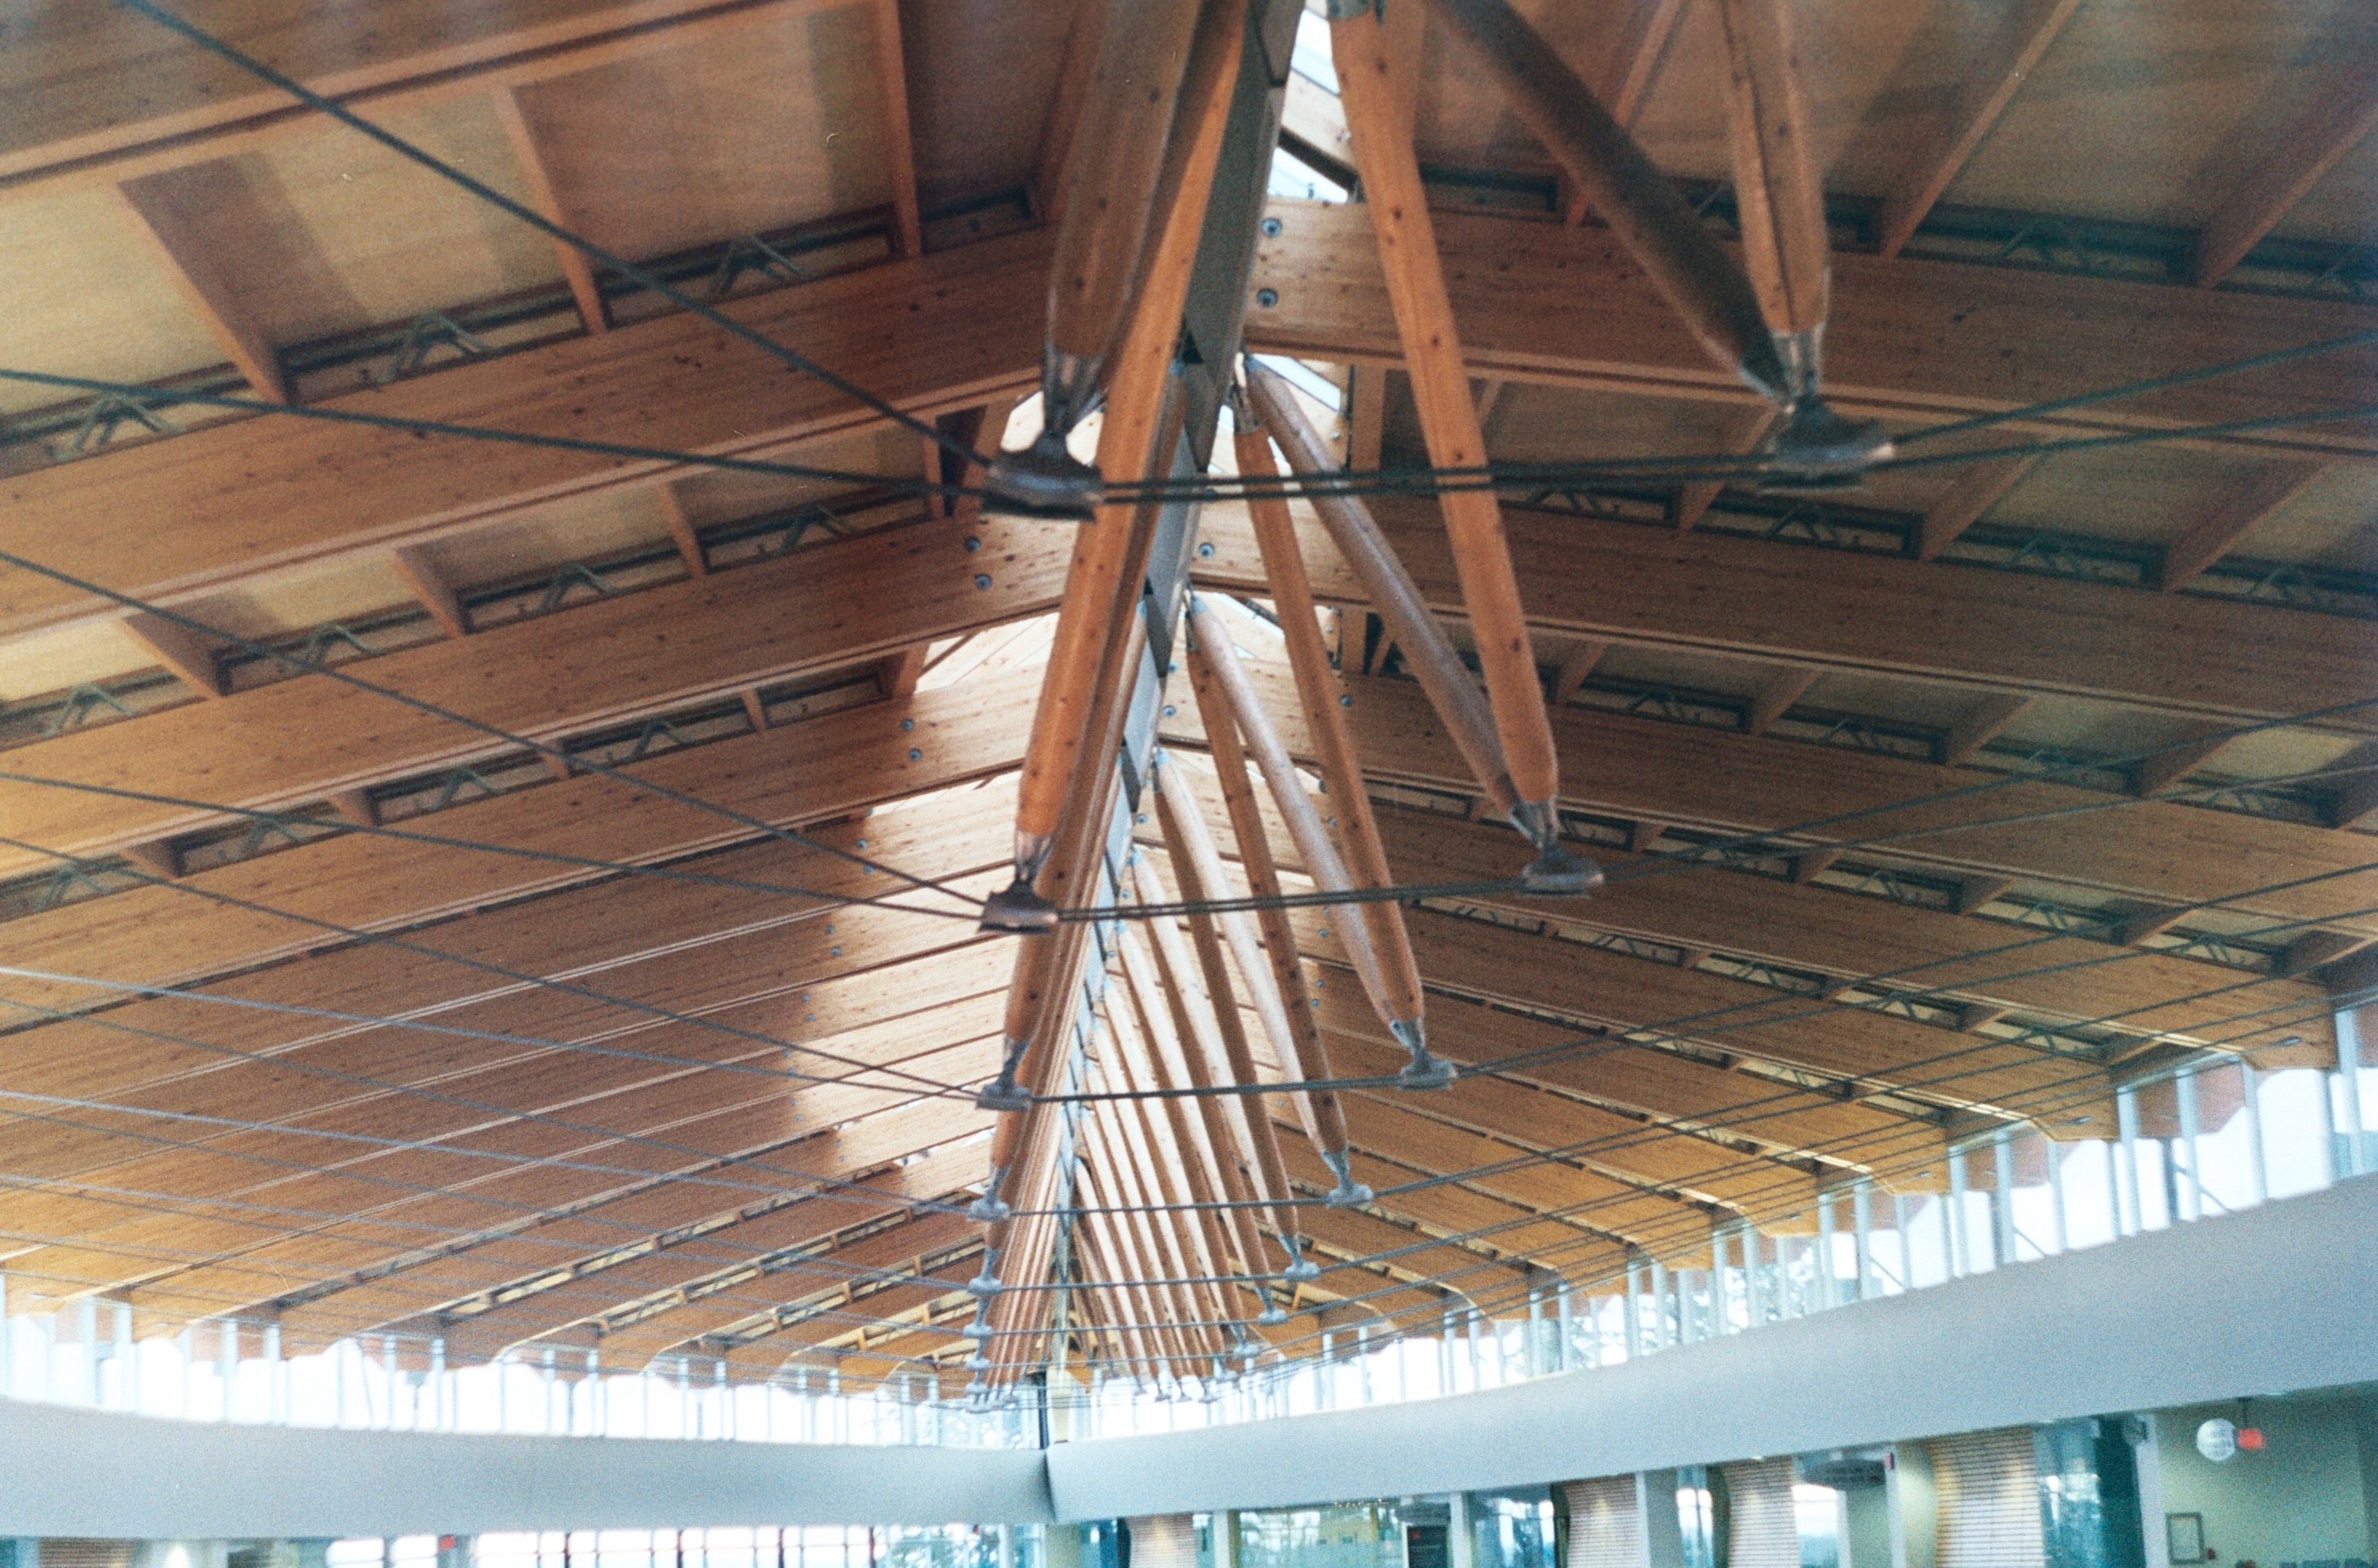
wood, floor, roof, film, ship, beam, ceiling, interior design, handrail, stairs, beams, hull, manual, ussr, helios442, analogue, zenitb, kodakgold200, testroll, firstroll, sekonicl208, sfu, daylighting, outdoor structure